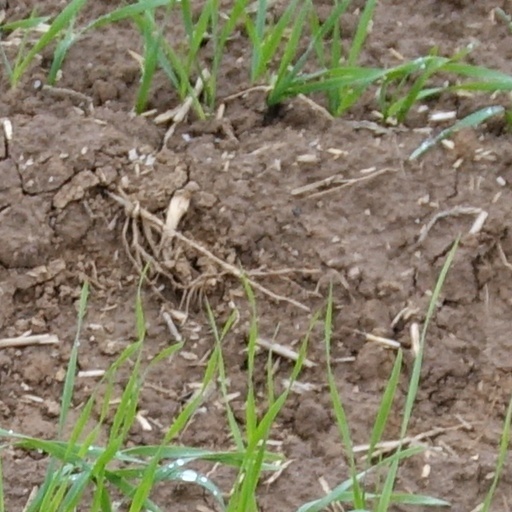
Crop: wheat